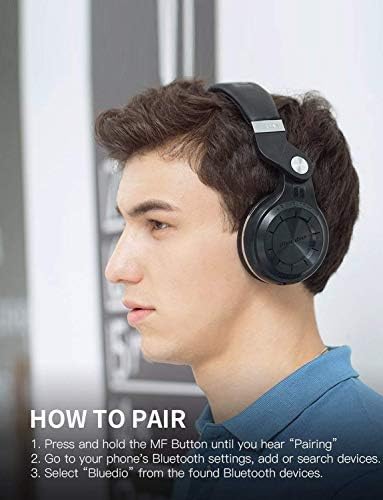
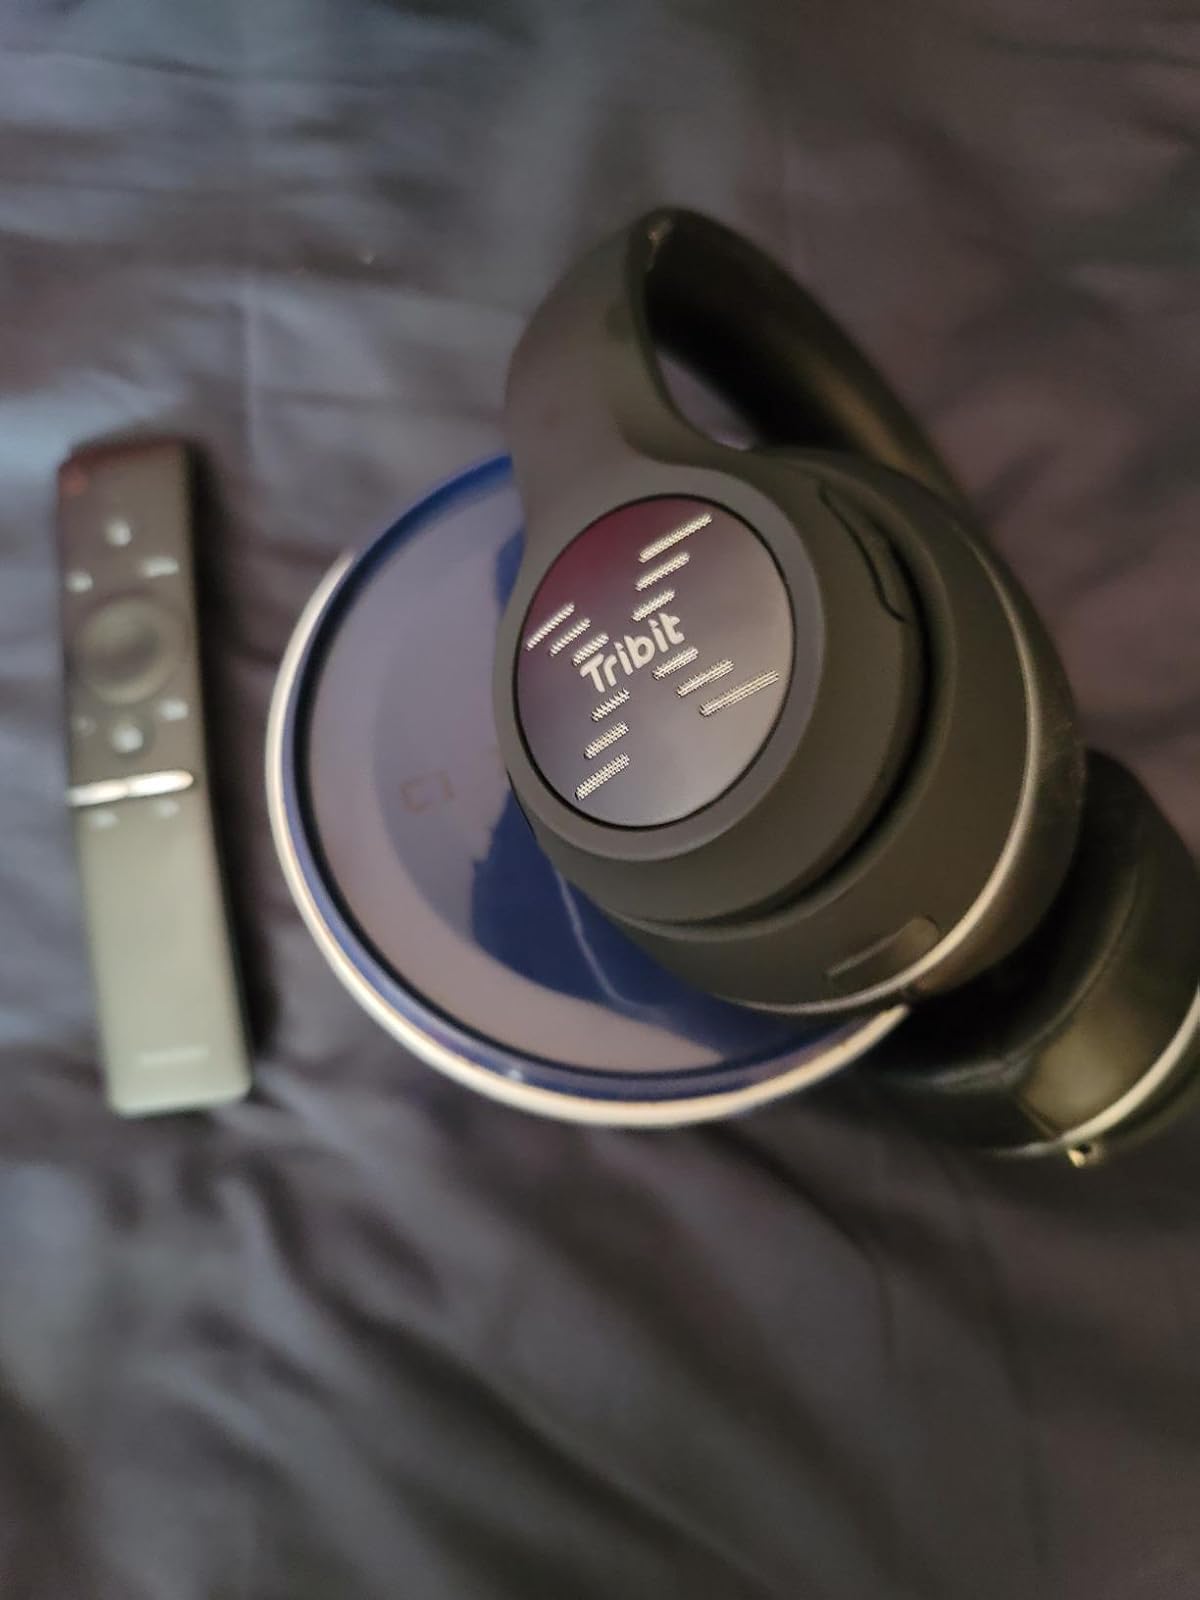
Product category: headphones
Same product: no